1912 New York City waiters' strike

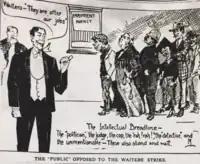

May brought the hotel workers' strike to its most rousing numbers, but it quickly began to dwindle in June. Since workers of color and local college students were hired as strikebreakers, many workers feared they would not have a job to return to and went back to the hotels, despite the poor working conditions. On June 11, 1912, the state labor bureau called a meeting between the Hotel Men's Association and the Hotel Workers' International Union to negotiate terms to end the strike, but the Hotel Men's Association ultimately refused to acknowledge them as a union.